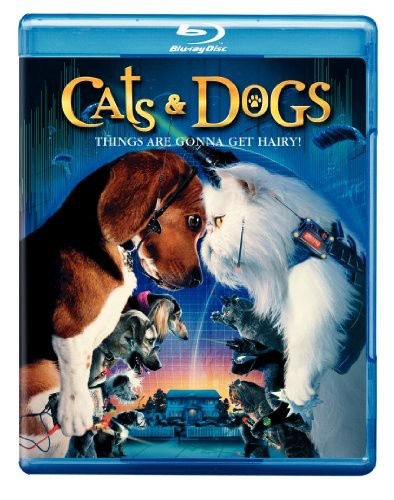
CATS & DOGS (BLU-RAY) - BLU-RAY
Brand: The Exchange Stores
Category: Electronics > Video > Video Players & Recorders > DVD & Blu-ray Players